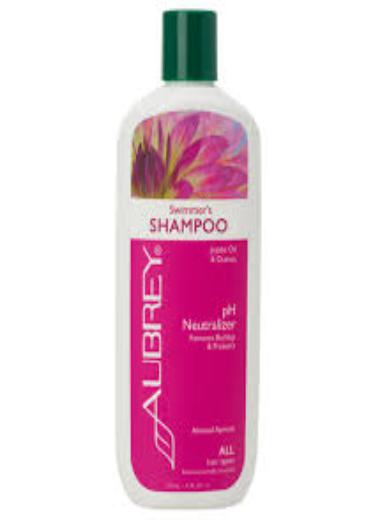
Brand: Aubrey Organics
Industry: Necessities